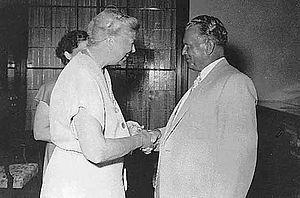
L'histoire du communisme recouvre l'ensemble des évolutions de ce courant d'idées et, par extension, celle des mouvances et des régimes politiques qui s'en sont réclamés. Le communisme se développe principalement au XXᵉ siècle, dont il constitue l'une des principales forces politiques : à son apogée, durant la seconde moitié du siècle, un quart de l'humanité vit sous un régime communiste.
Josip Broz Tito, né Josip Broz le 7 mai 1892 officiellement à Kumrovec et mort le 4 mai 1980 à Ljubljana, communément appelé le maréchal Tito, est un homme d'État yougoslave.